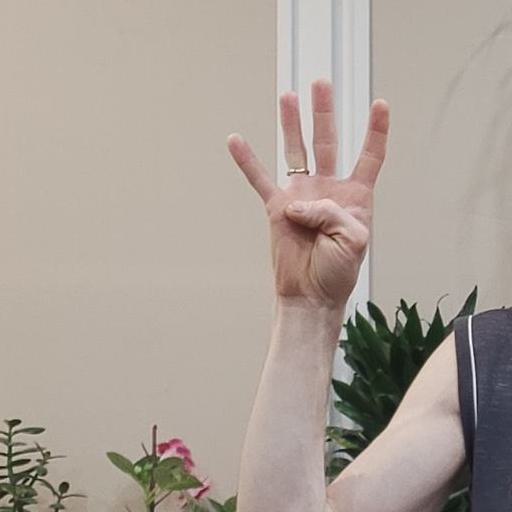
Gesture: four